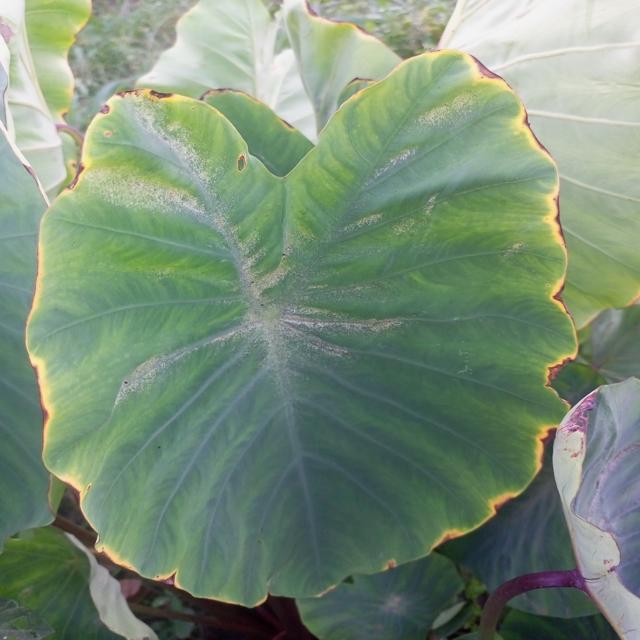
Label: Mid_Blight